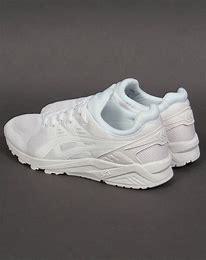
Brand: Asics
Model: Gel Kayano EVO